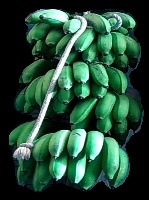
Variety: rasbale
Grade: grade2